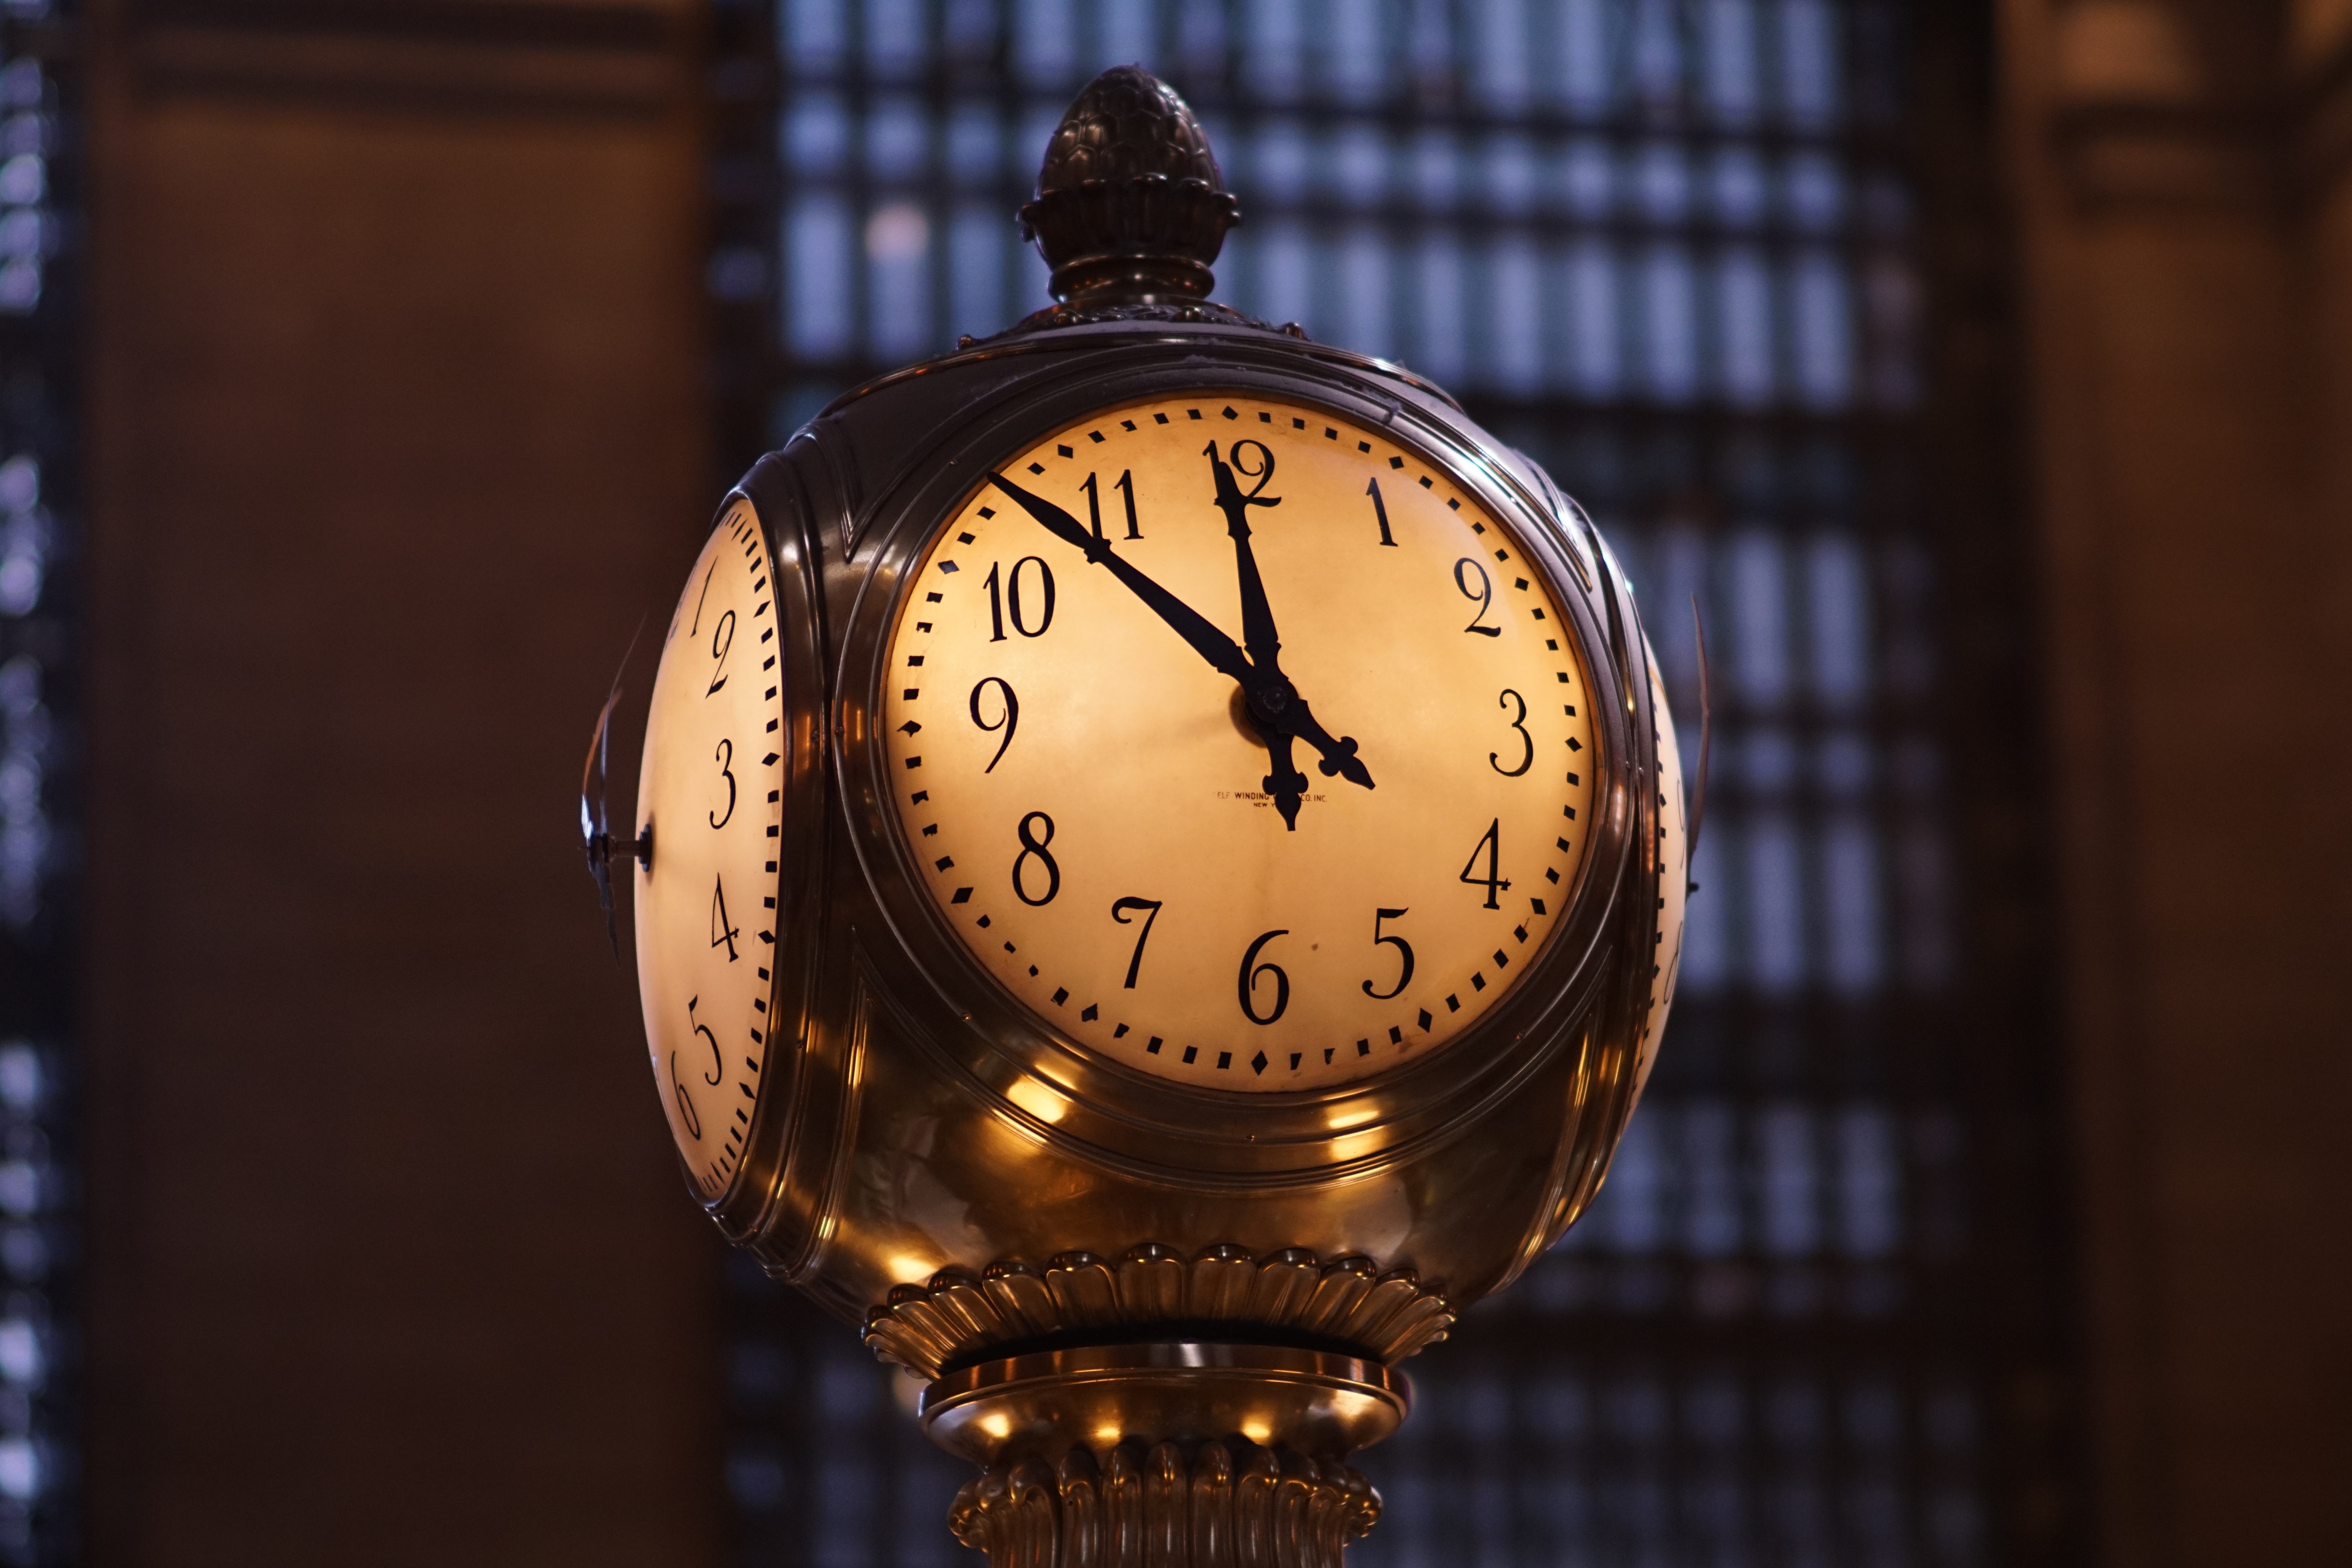
watch, hand, clock, time, hour, lighting, minute, face